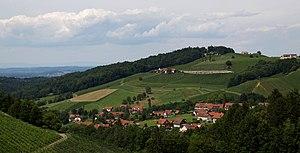
Ratsch an der Weinstraße est une ancienne commune autrichienne du district de Leibnitz en Styrie.